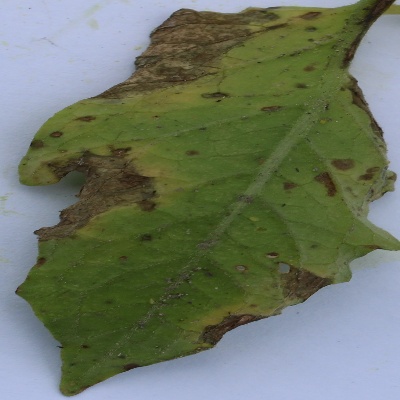
Crop: Tomato
Condition: verticulium wilt